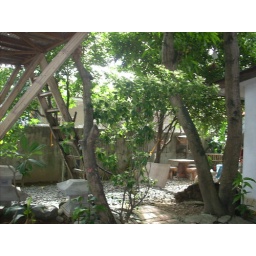
Side view of her home with a tree house. This is taken under the tree house.